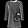
Label: Dress